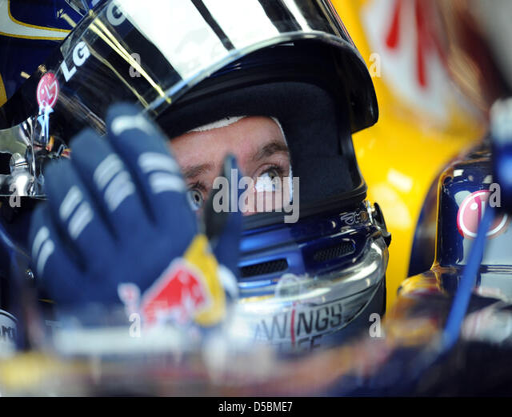
award winner sits in his car during the third training session